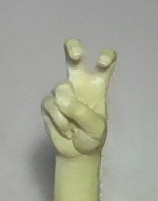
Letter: toot